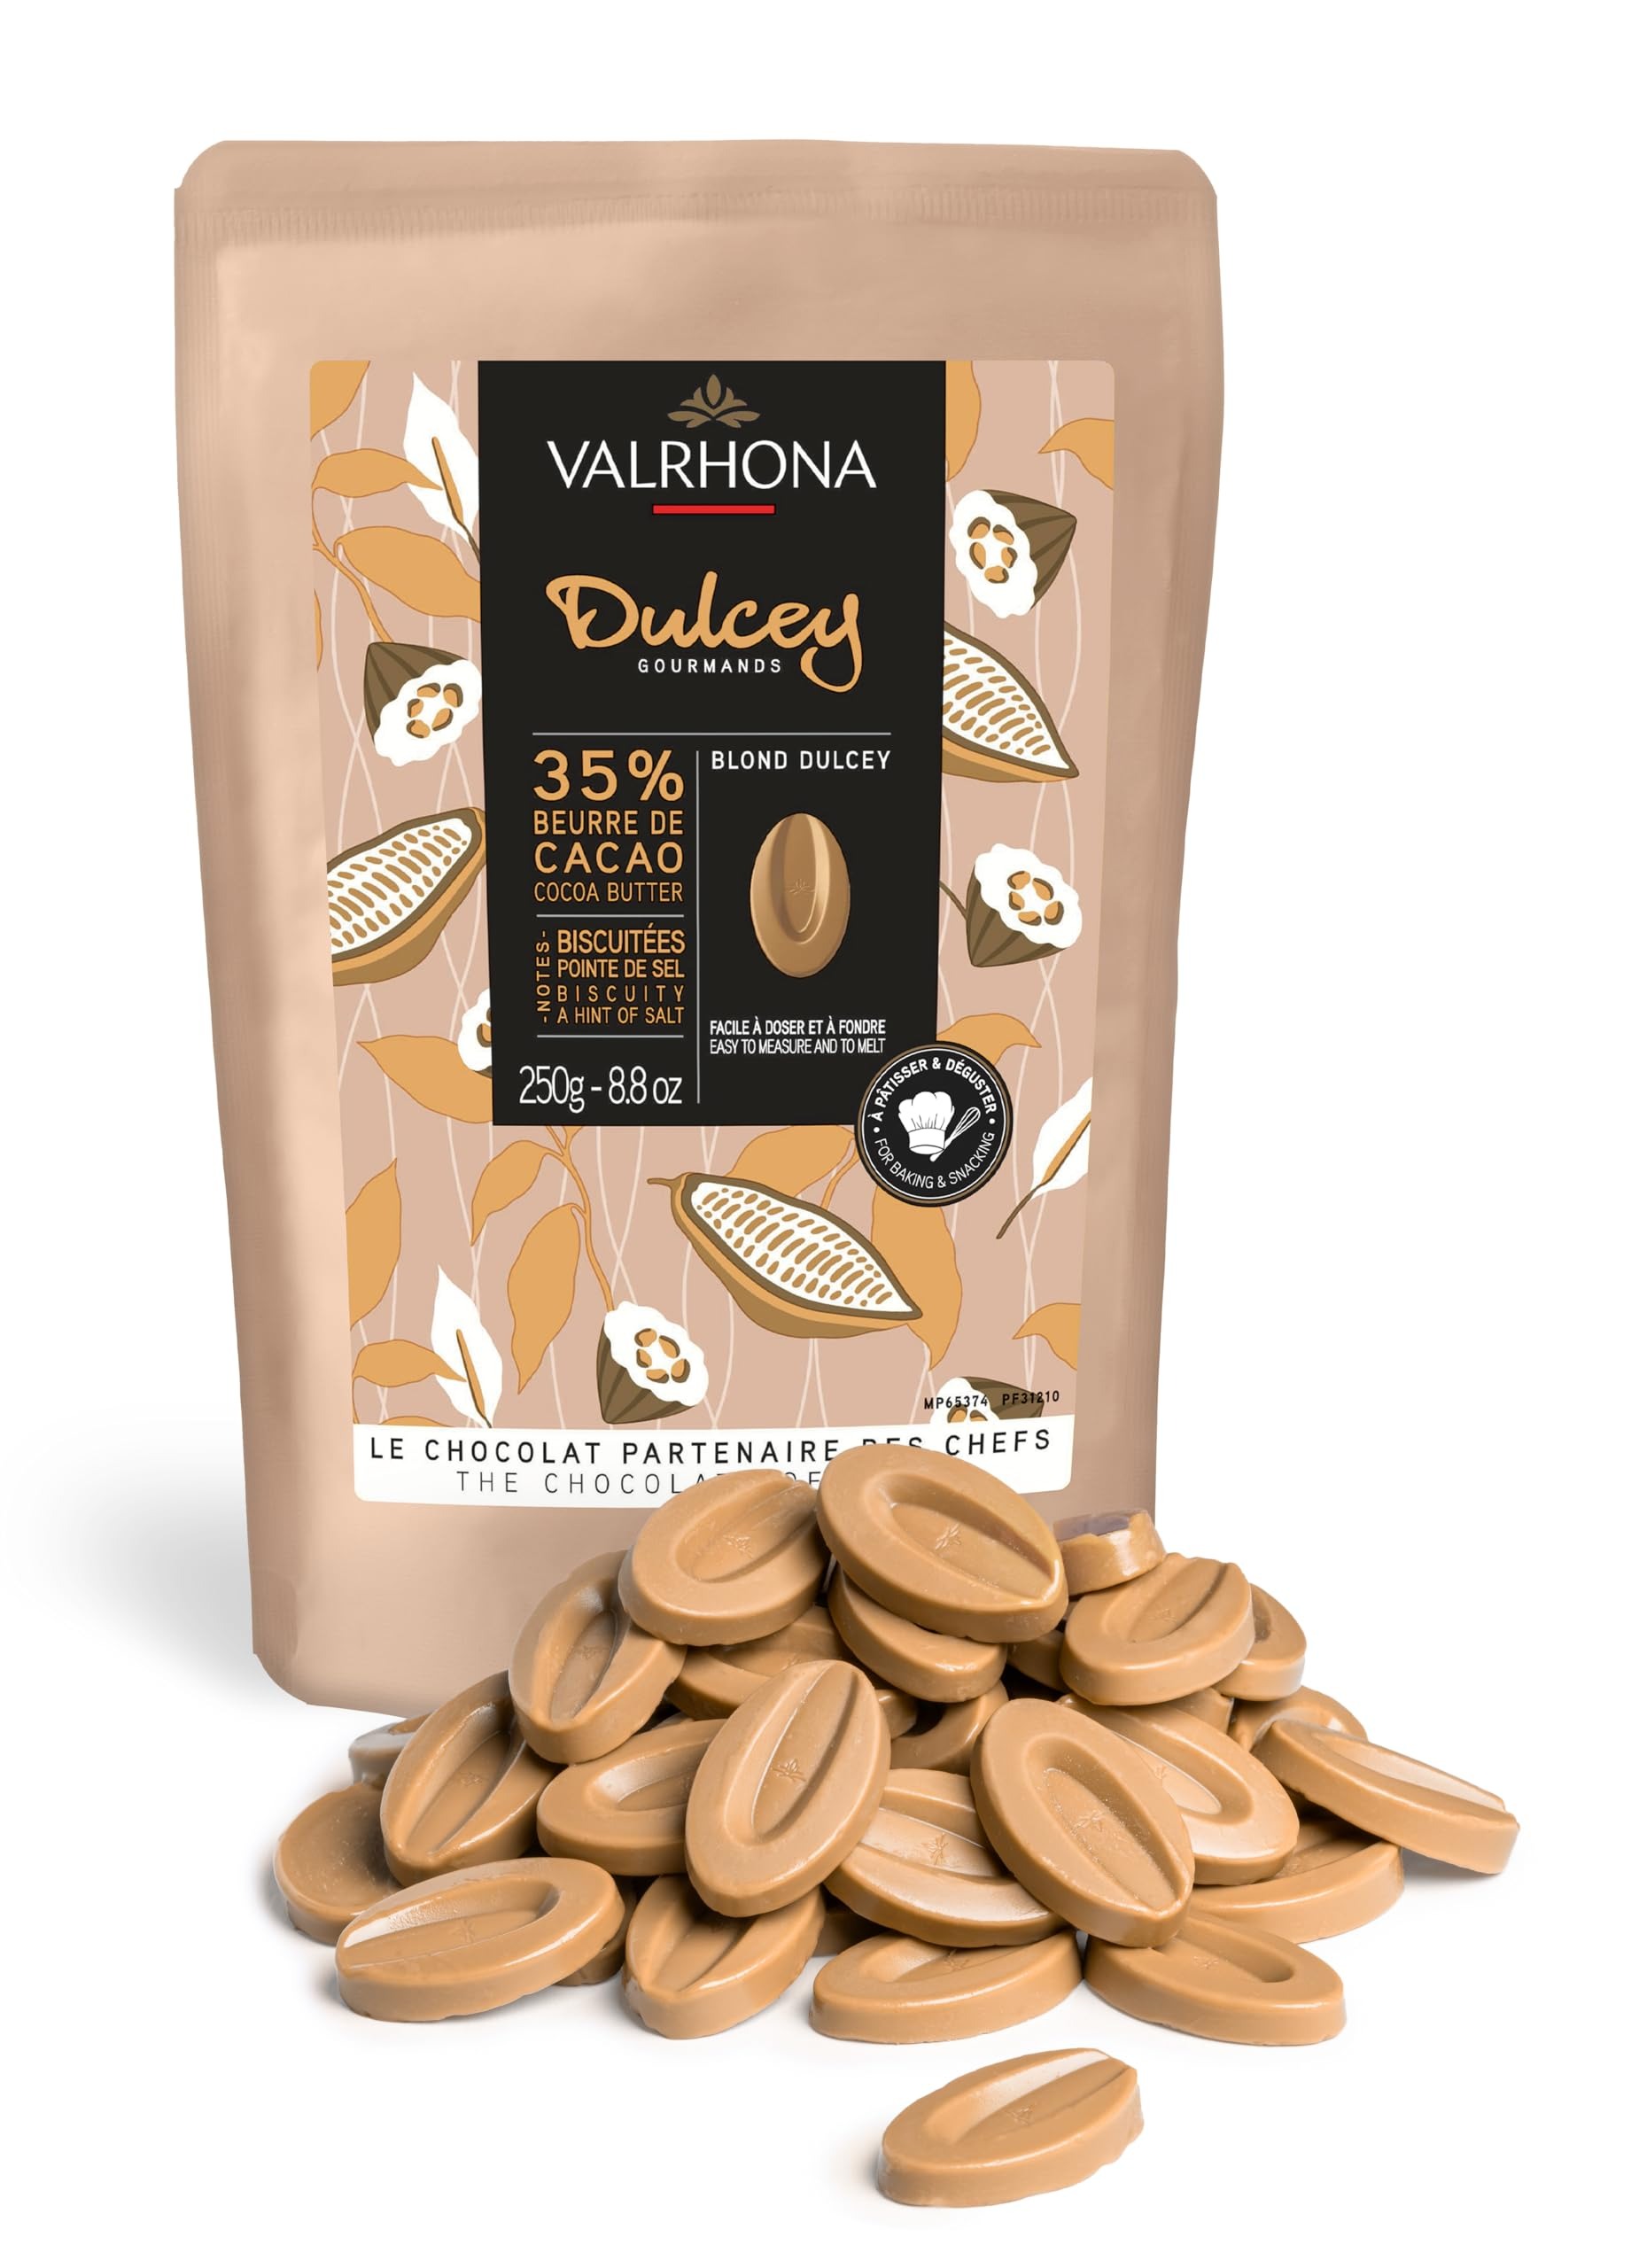
Item Name: Valrhona Premium French Baking Blonde Chocolate Discs (Feves). DULCEY 35% Cacao. Creamy, Caramel Cookie Flavor Notes. Easy Melt & Tempering. Creamy, Balanced, For Luscious Frostings. 250g (Pack of 1)
Bullet Point 1: DULCEY 35% - SMOOTH & CREAMY with a velvety, enveloping texture and a warm, Blond color. First notes are buttery, toasty, not too sweet, gradually giving way to shortbread with a pinch of salt.
Bullet Point 2: PERFECTLY SIZED DISKS (FEVES): Easy to scale, use and melt thanks to unique shape specially designed for baking, tempering and snacking.
Bullet Point 3: HIGHEST-QUALITY INGREDIENTS: Finest blond chocolate with hints of biscuity flavor and salt.
Bullet Point 4: COMMITTED TO SUSTAINABILITY: 100% of our cocoa is traceable to the producers - B-Corp certified - By choosing Valrhona products, you contribute to creating a more sustainable cocoa sector.
Bullet Point 5: MAKE YOUR DESSERTS TOASTY AND FULL OF CARAMEL FLAVOR. Use Cookies, Cakes, Mousses, Frostings, Hot Chocolate and Candies. Certified Kosher (Triangle K - Dairy). Easy Melt.
Product Description: <p><b>Valrhona’s Premium Inspiration Feves (Couverture)</b></p><p>Valrhona’s premium inspiration feves are formulated to make your baking easy, more festive and delightful. Feves are perfectly sized for scaling, melting, tempering, and chopping (and eating of course).</p><p><b>DULCEY 35% TOASTED BLOND CHOCOLATE FEVES</b></p><p>DULCEY is an insanely addictive toasted blond chocolate that tastes like a caramel cookie but can be used like any chocolate. Chop some up and fold into any dessert.</p><p><b>Valrhona, the World’s Finest Chocolate Since 1922</b></p><p>Valrhona has been producing the world’s finest chocolate in the small village of Tain L’Hermitage, France since 1922. From the beginning, company founder and Pastry Chef Albéric Guironnet was dedicated to the creation of unique, artisan quality chocolate with complex, balanced and consistent flavors.</p><p>Our mission of excellence continues as the gastronomic traditions of the renowned Rhone Valley find expression in every mouthwatering taste of Valrhona’s superb chocolate.</p><p>For almost a century, Valrhona has created a range of unique and recognizable aromatic profiles by perfecting techniques for enhancing the flavor of rare cocoa beans, grown on land masterfully selected for its terroir.</p><p>Today, leading Pastry Chefs and discerning gourmets rely on Valrhona’s expertise to experience the best that chocolate can be.</p><p><b>Our Commitment to the Environment</b></p><p>Strongly determined to cut its environmental impact in half by 2025, Valrhona has already considerably reduced its gas emissions, waste production, and energy and water consumption on industrial sites.</p>
Value: 8.8185
Unit: Ounce

Price: 29.37